Thomas Fonnereau

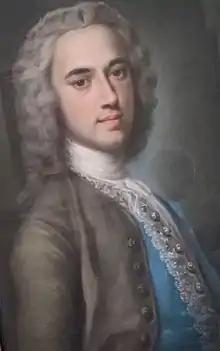

Thomas Fonnereau (27 October 1699, in London – 20 March 1779) was a British merchant and politician who sat in the House of Commons between 1741 and 1779.